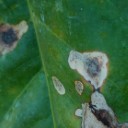
Label: Miner